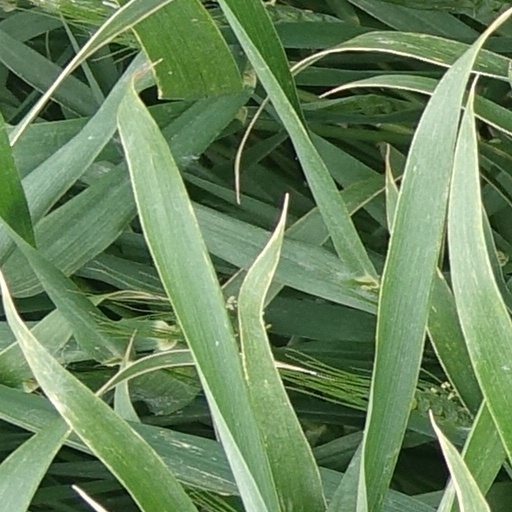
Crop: wheat